Forks Over Knives

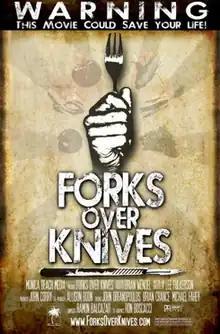
Theatrical release poster

Forks Over Knives is a 2011 American documentary film which argues that avoiding animal products and ultra-processed foods, and instead eating a whole-food, plant-based diet (whole grains, legumes, tubers, vegetables, and fruits), may serve as a form of chronic illness intervention.